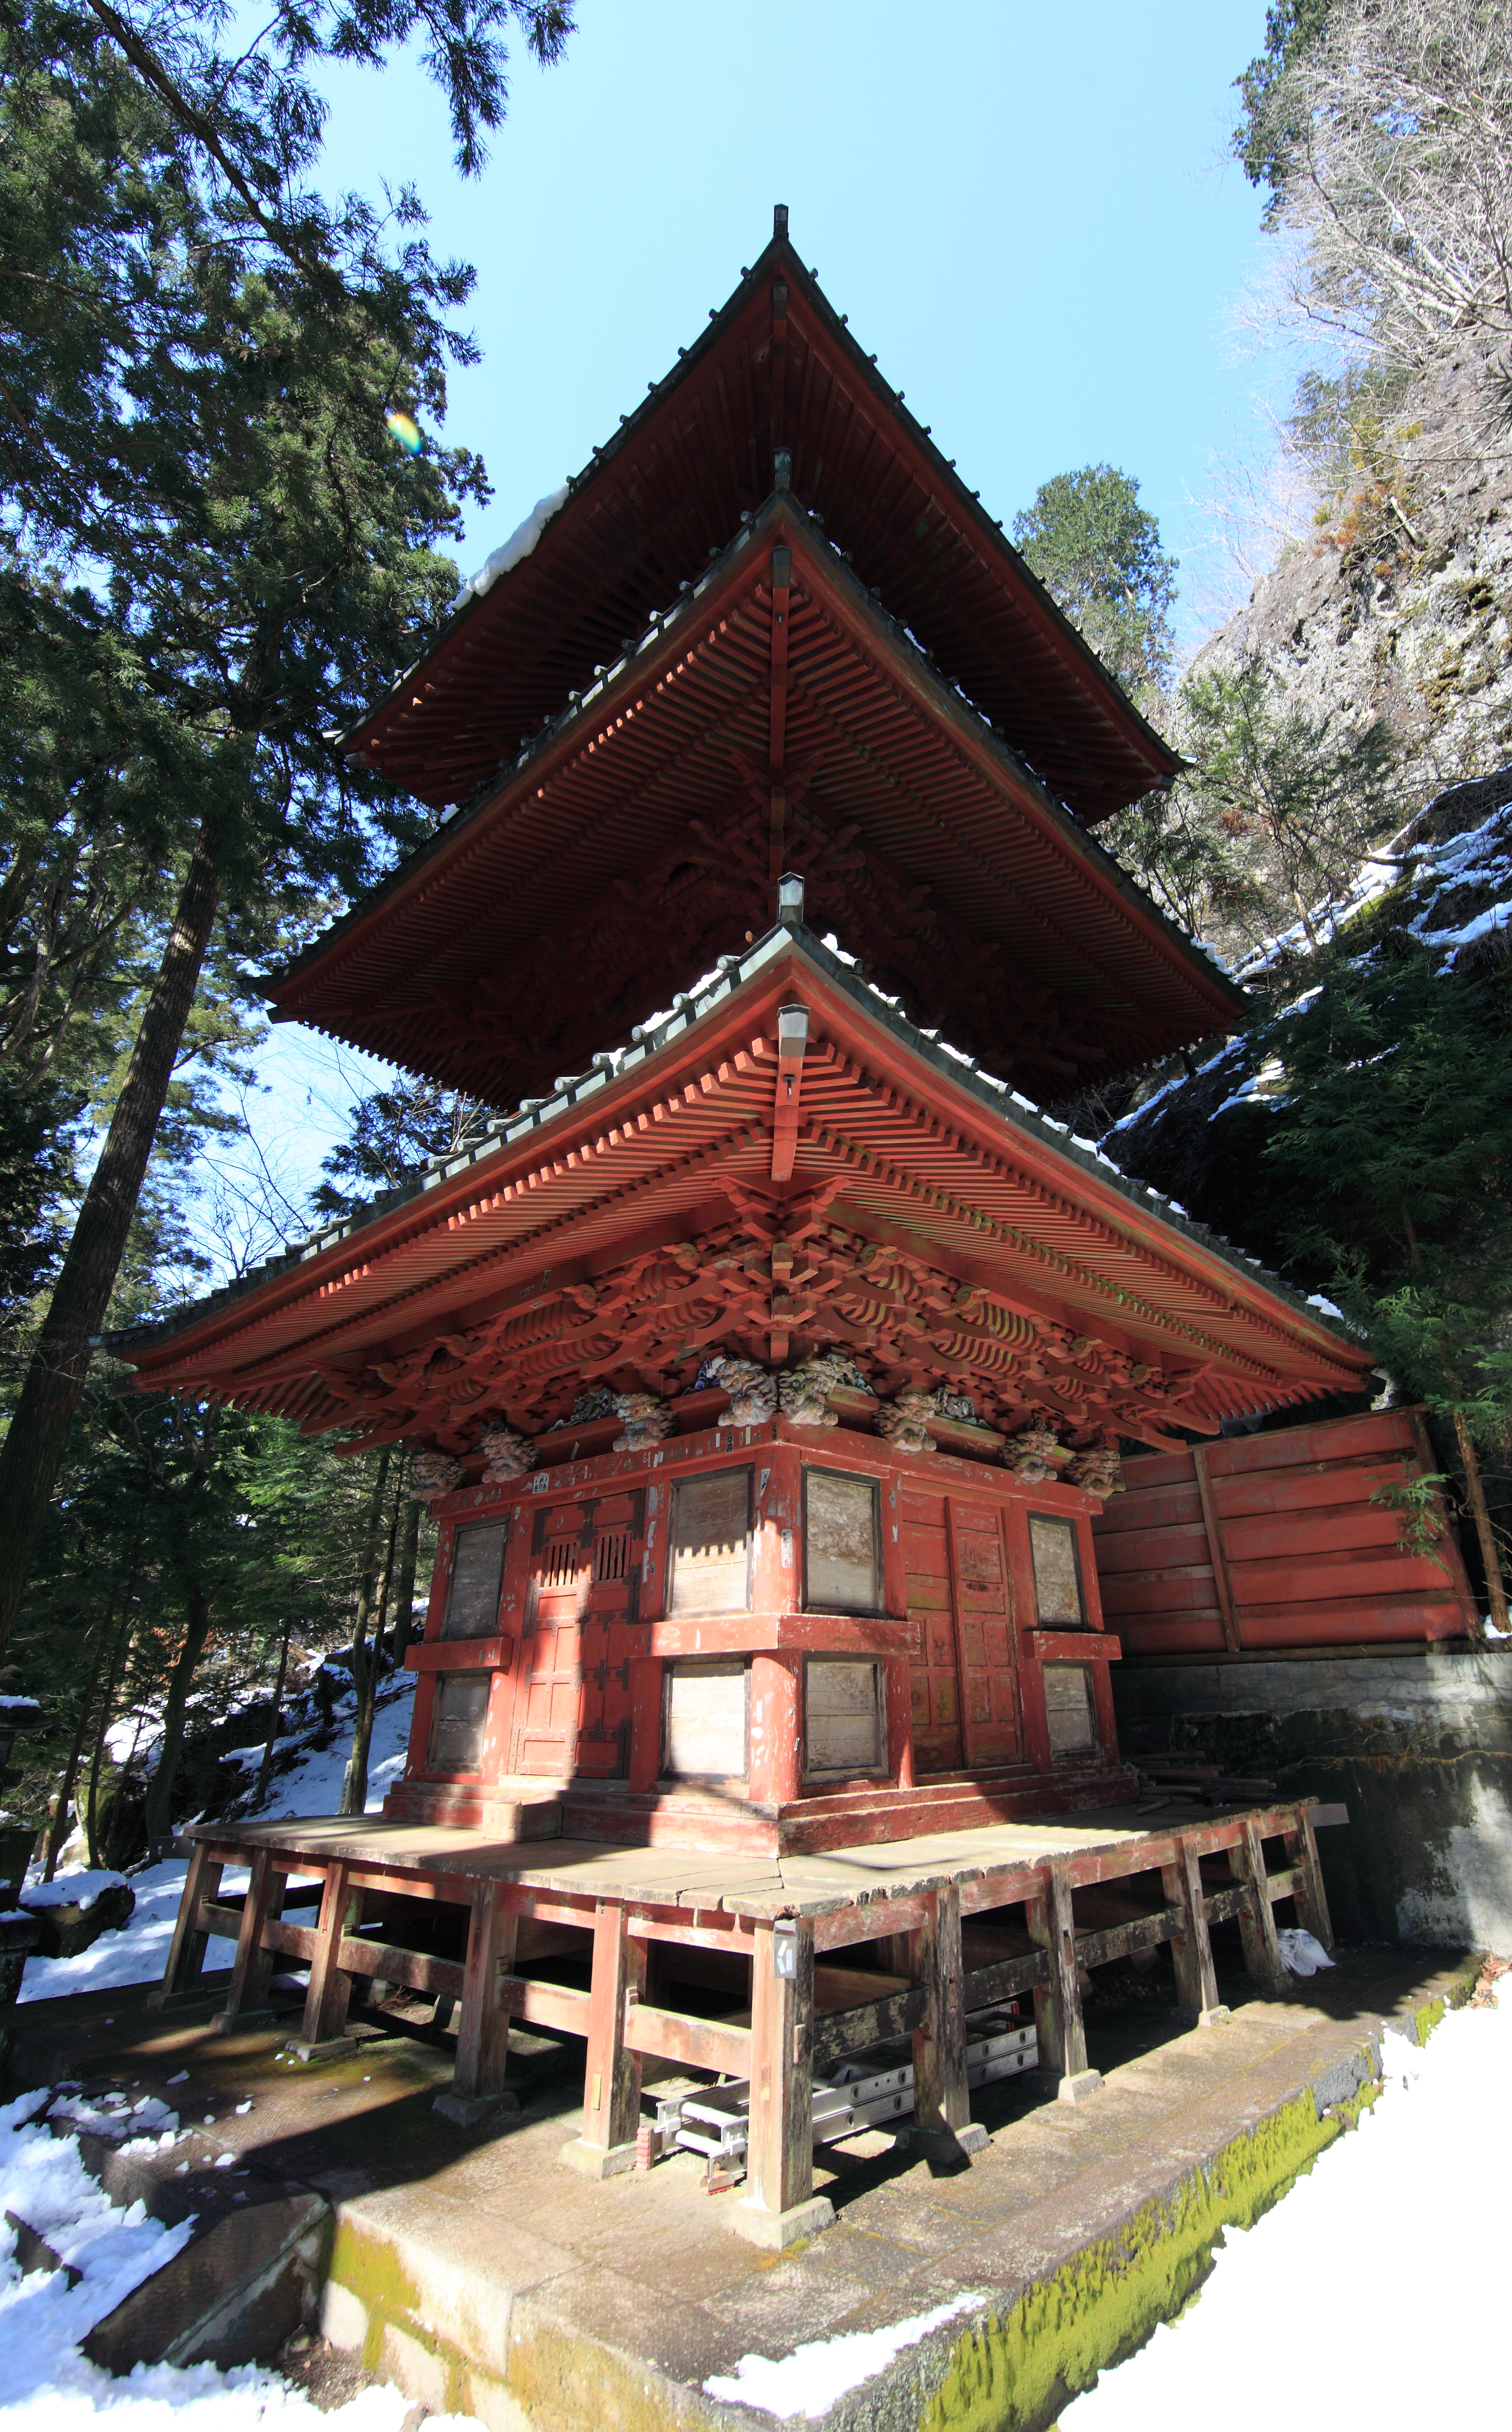
architecture, building, high, tower, chapel, place of worship, religious, temple, japanese, monastery, shrine, 5d, style, hires, chinese architecture, markii, traditional, hi, res, resolution, pagoda, gunma, threestoried, takasaki, harunajinja, wat, hindu temple, historic site, shinto shrine